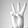
ASL letter: W